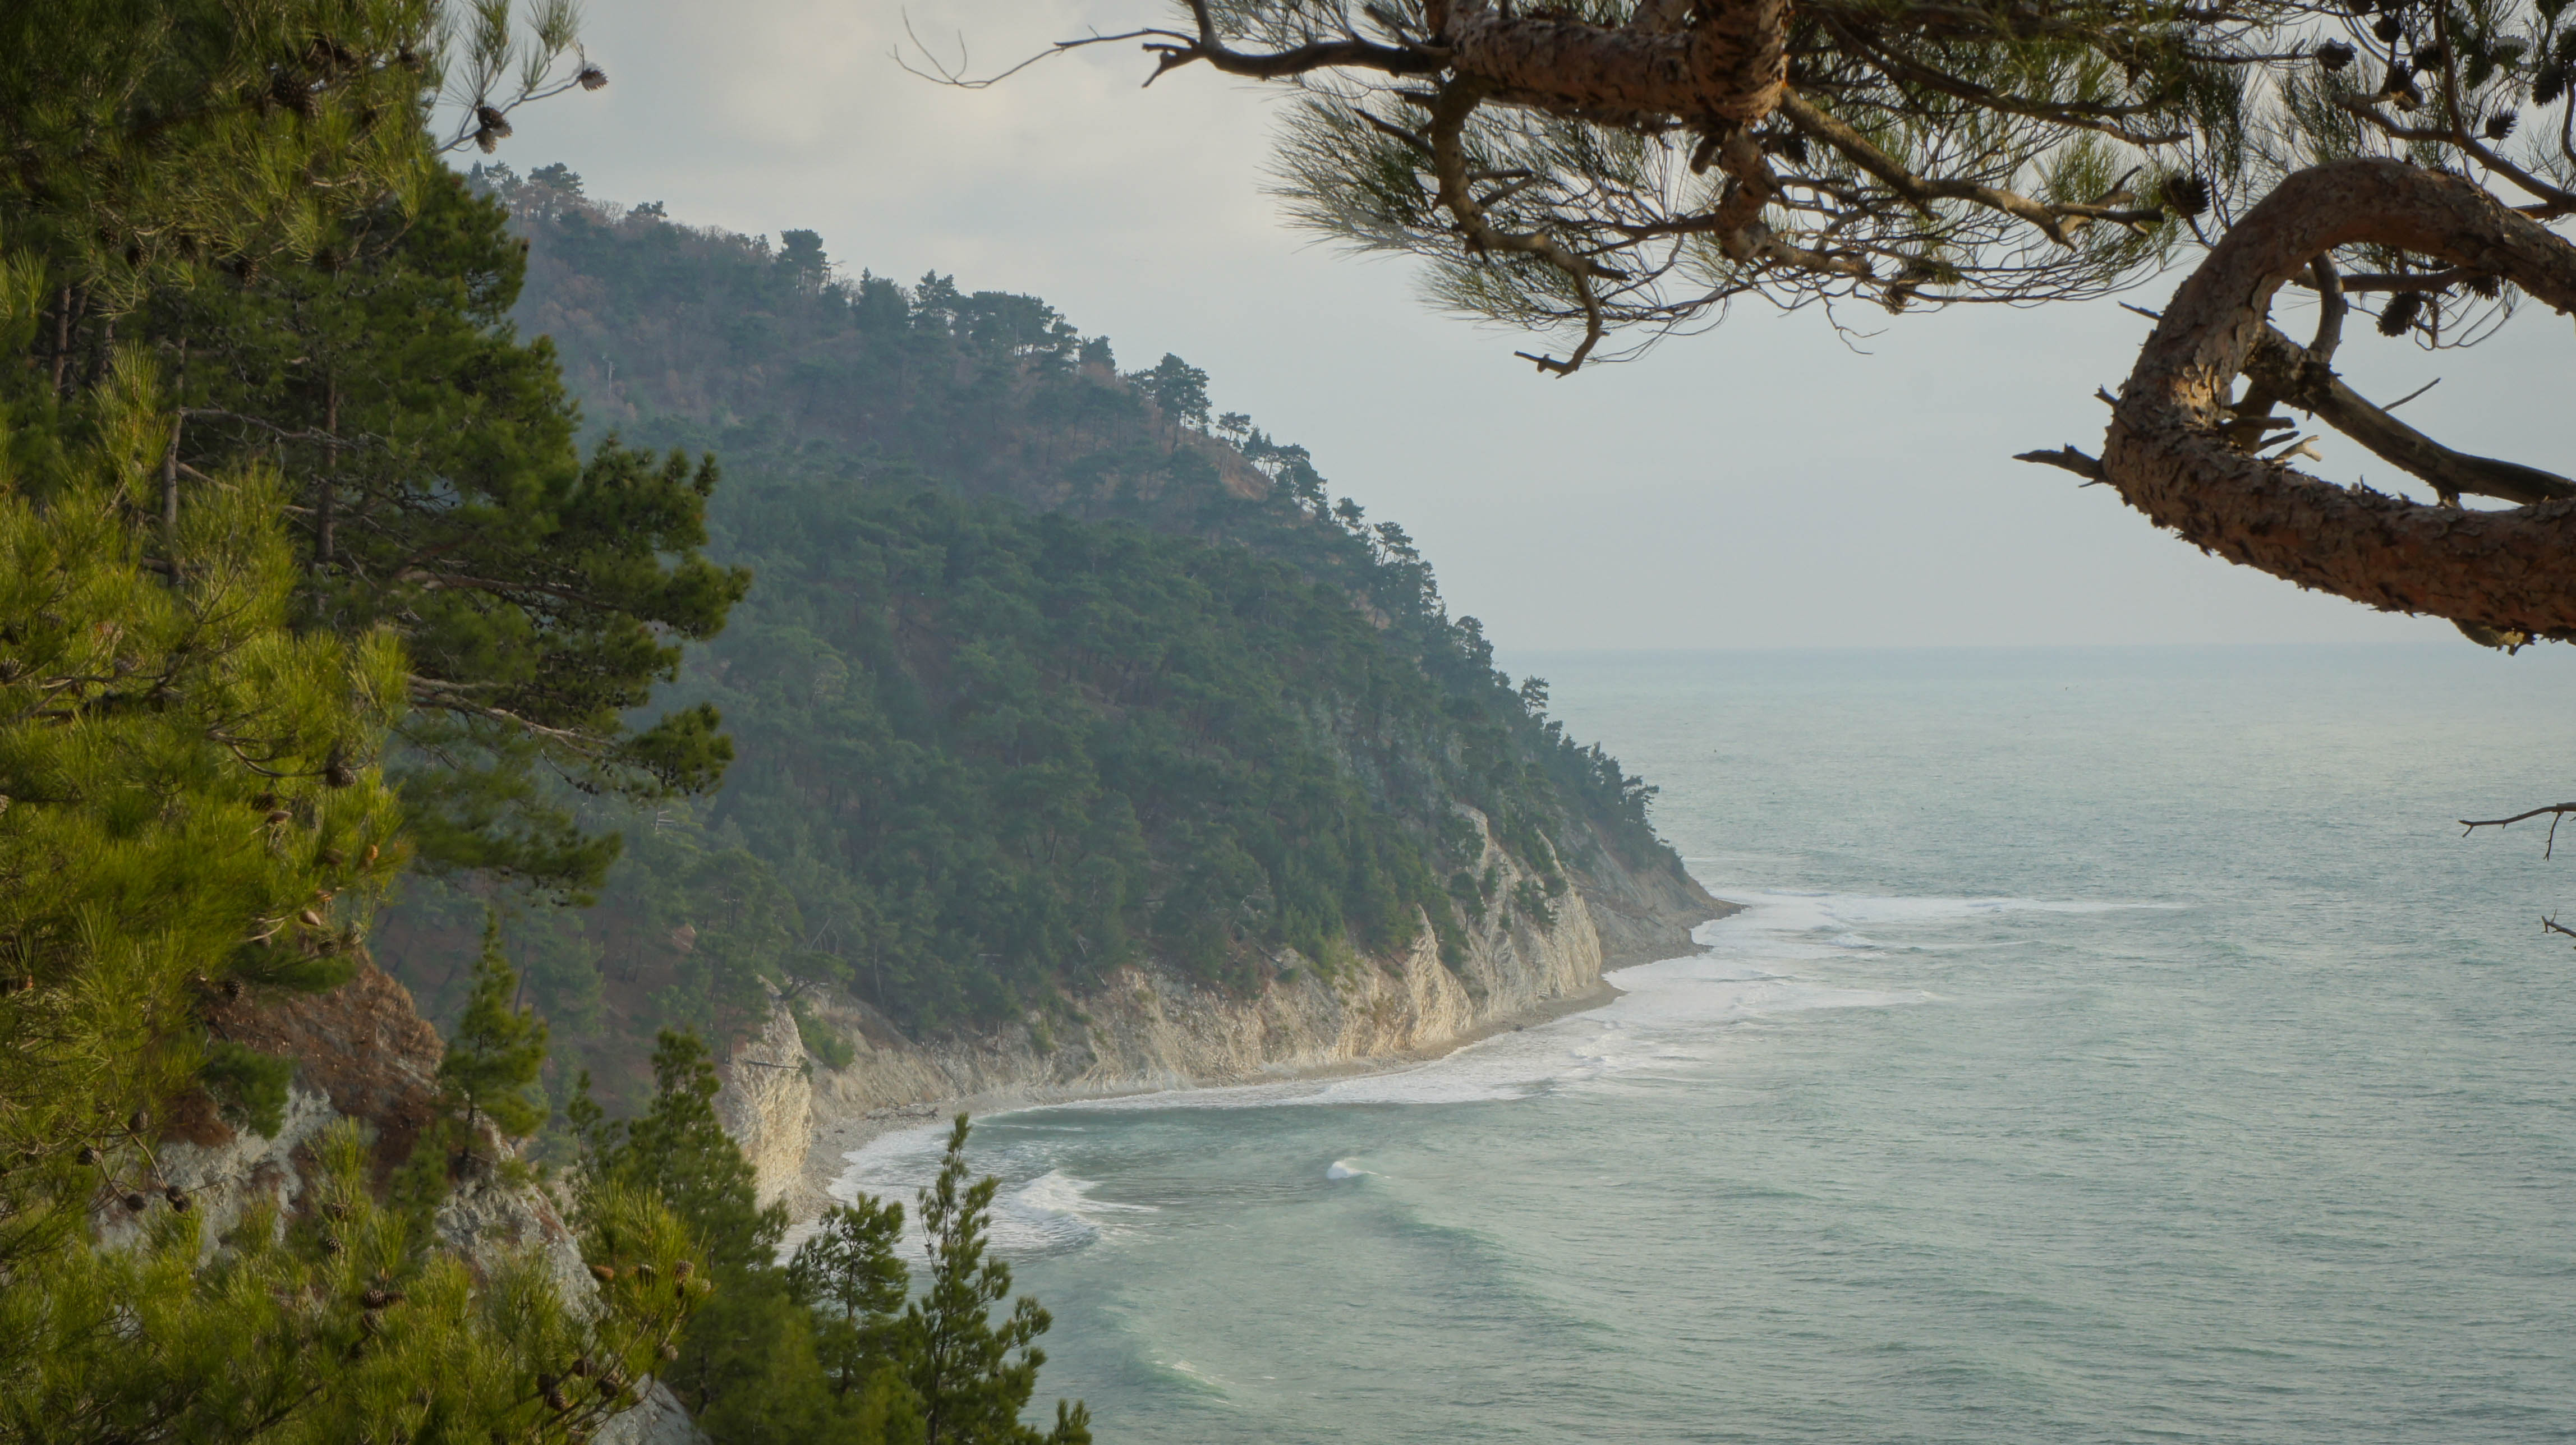
sea, landscape, relaxation, beach, trees, storm, wind, cliff, sky, nature, coast, natural landscape, atmospheric phenomenon, tree, shore, coastal and oceanic landforms, promontory, headland, bay, terrain, bank, hill station, klippe, inlet, cape, river, sound, cove, watercourse, national park, plant, mount scenery, fjord, lake, valdivian temperate rain forest, state park